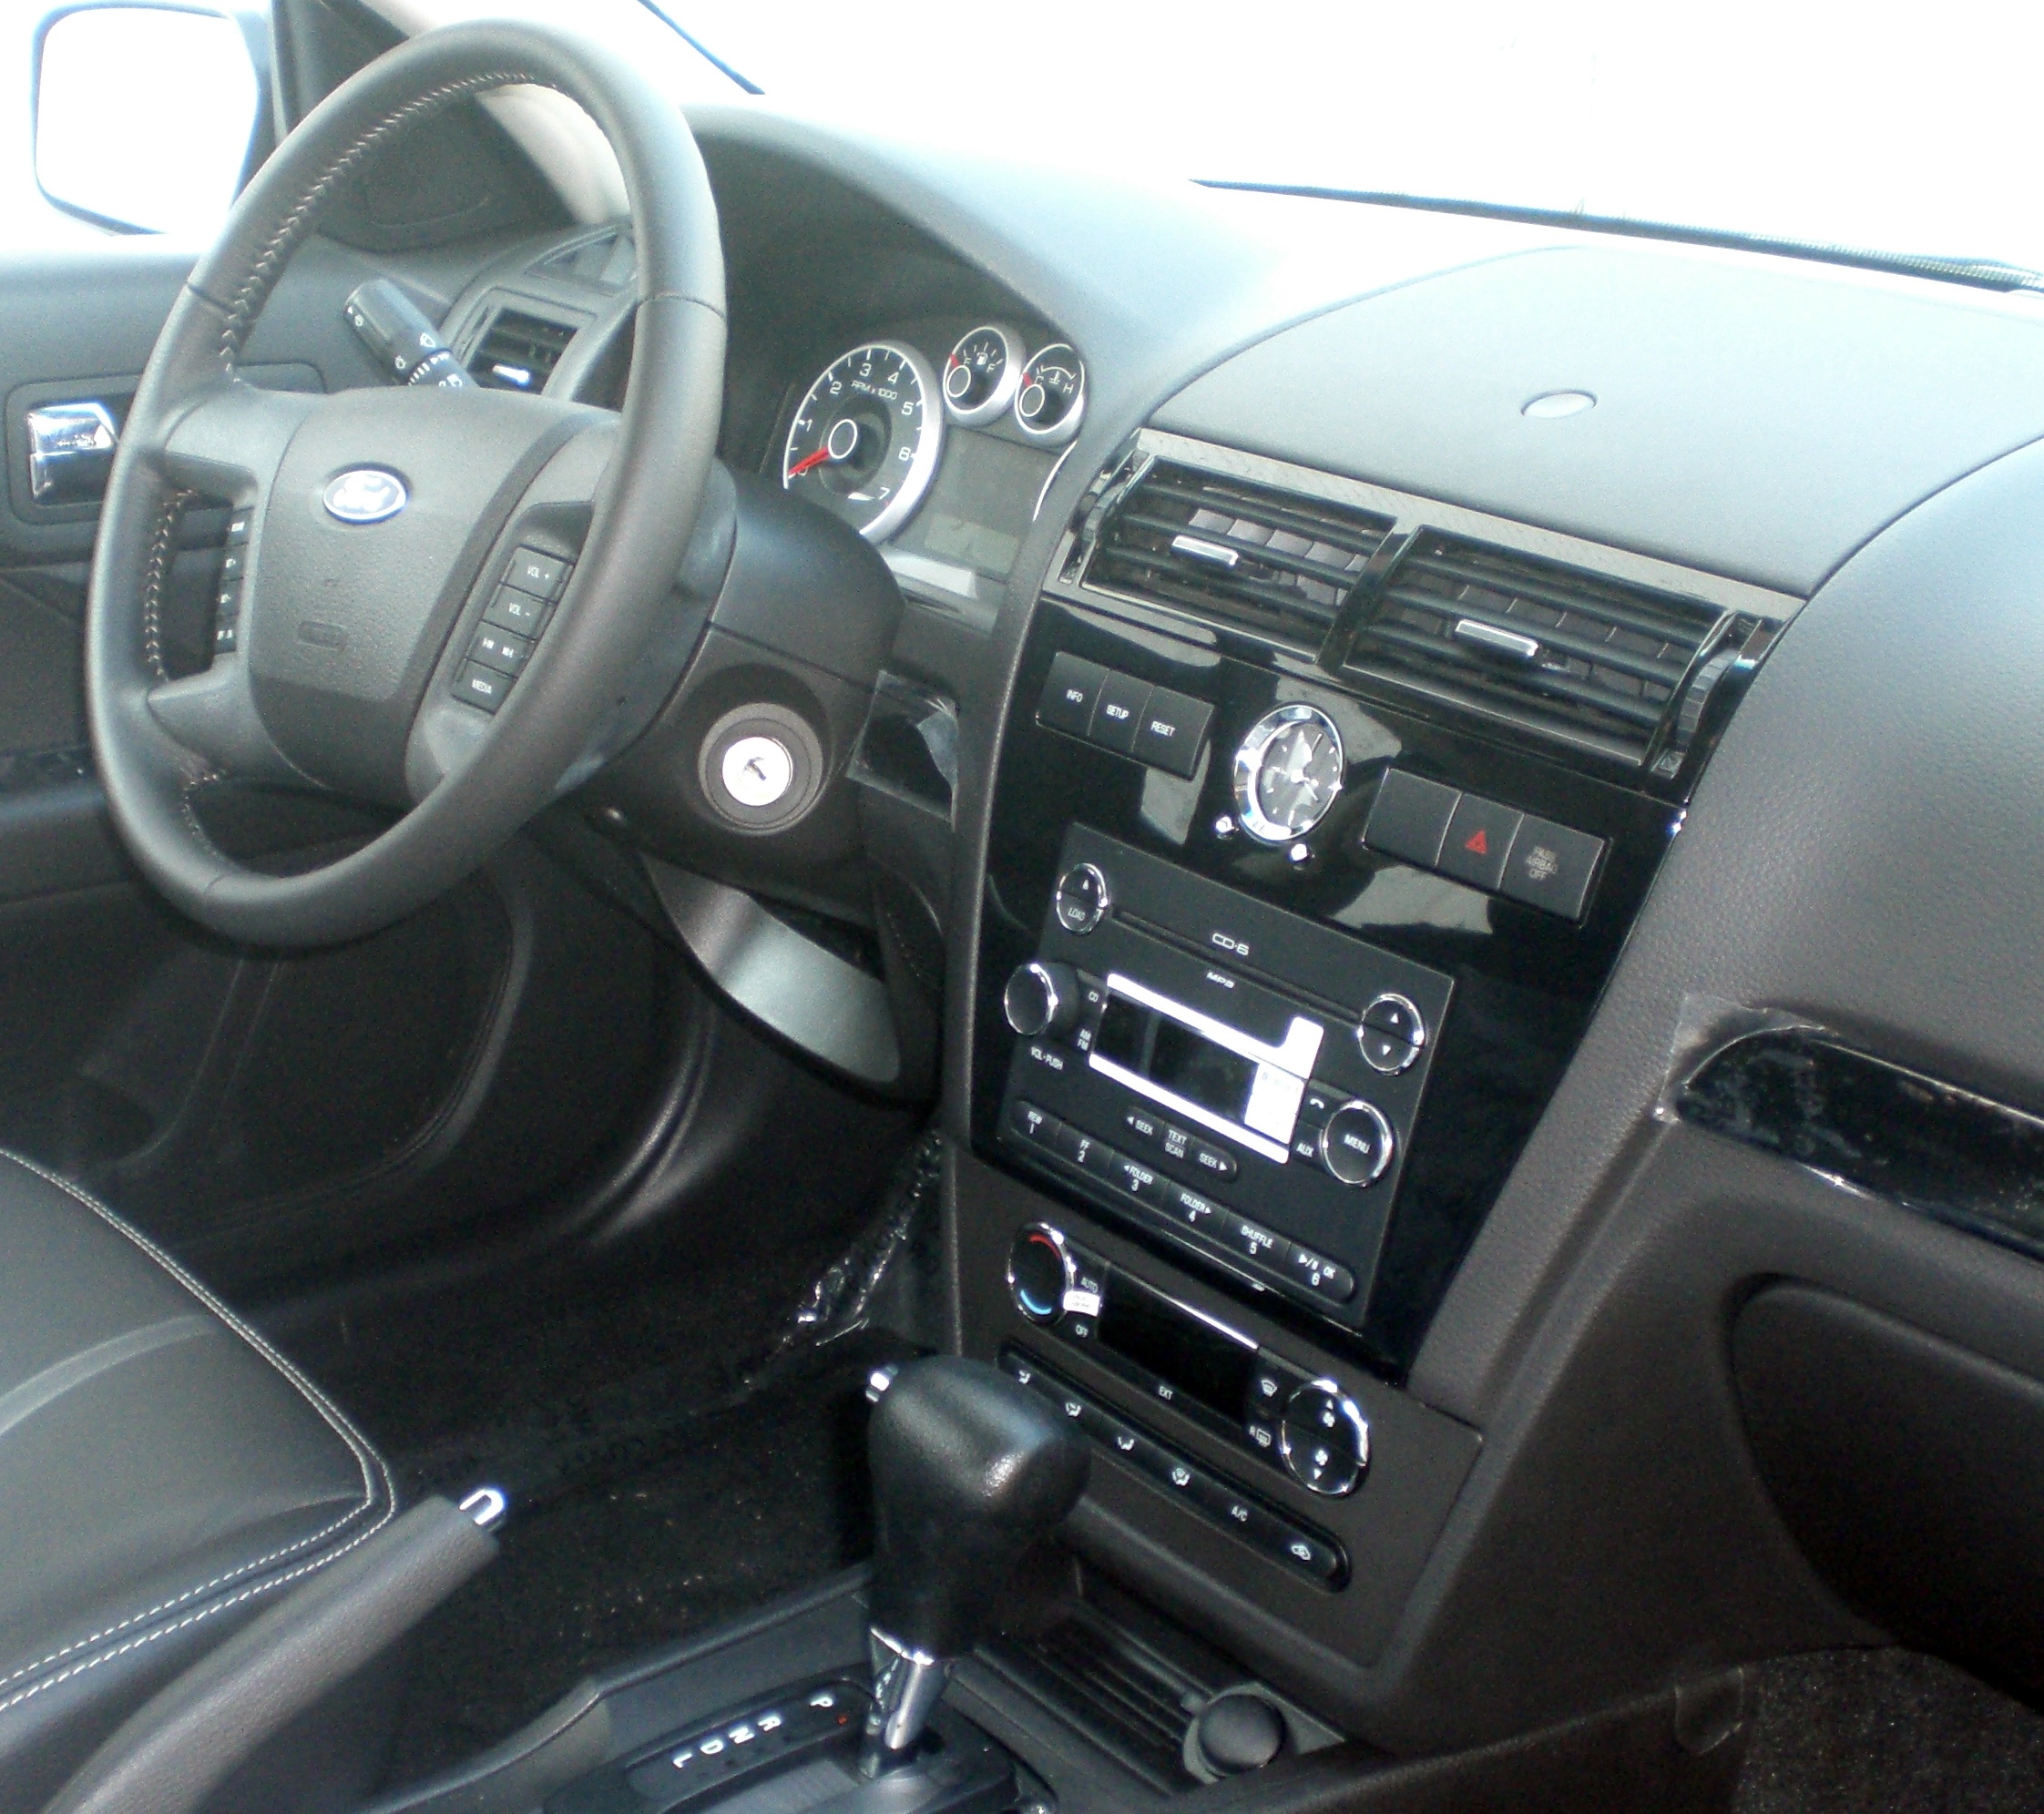
car, vehicle, ford, automobiles, design, sedan, sport utility vehicle, land vehicle, rent a car, automobile make, automotive exterior, compact car, luxury vehicle, executive car, mid size car, full size car, ford motor company, compact mpv